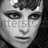
Emotion: neutral